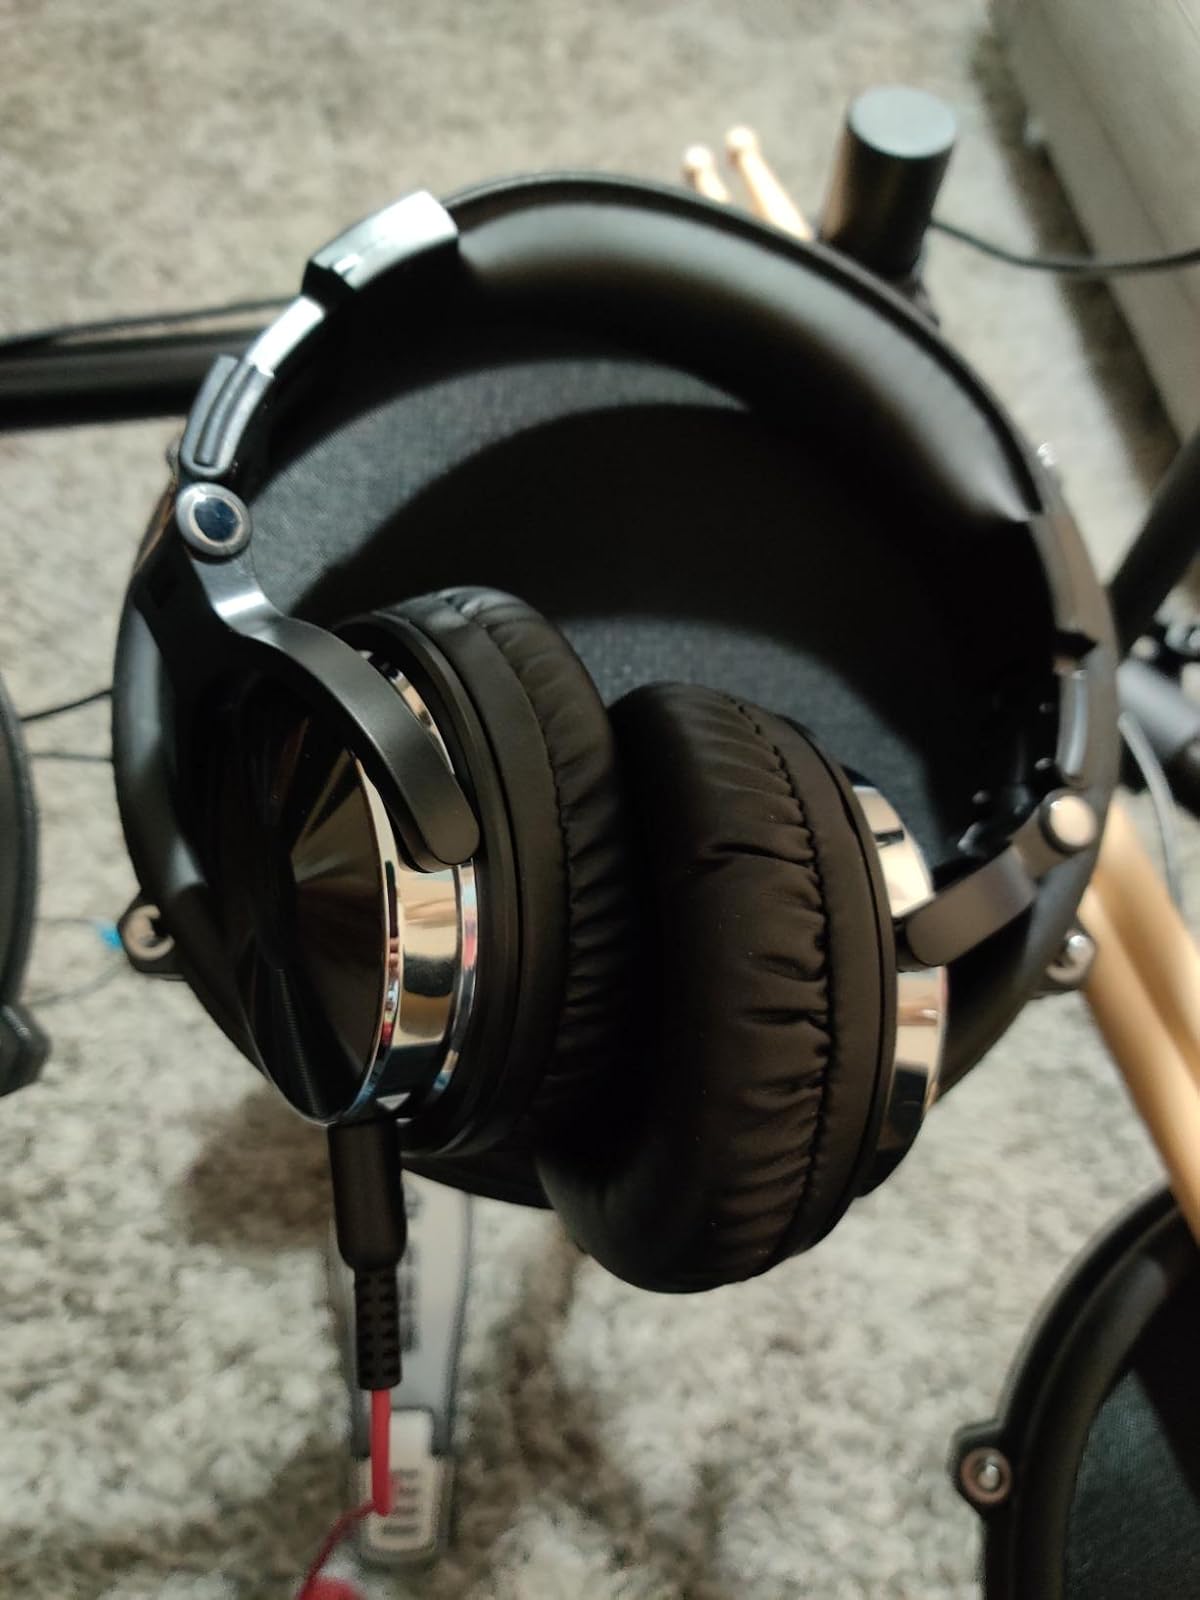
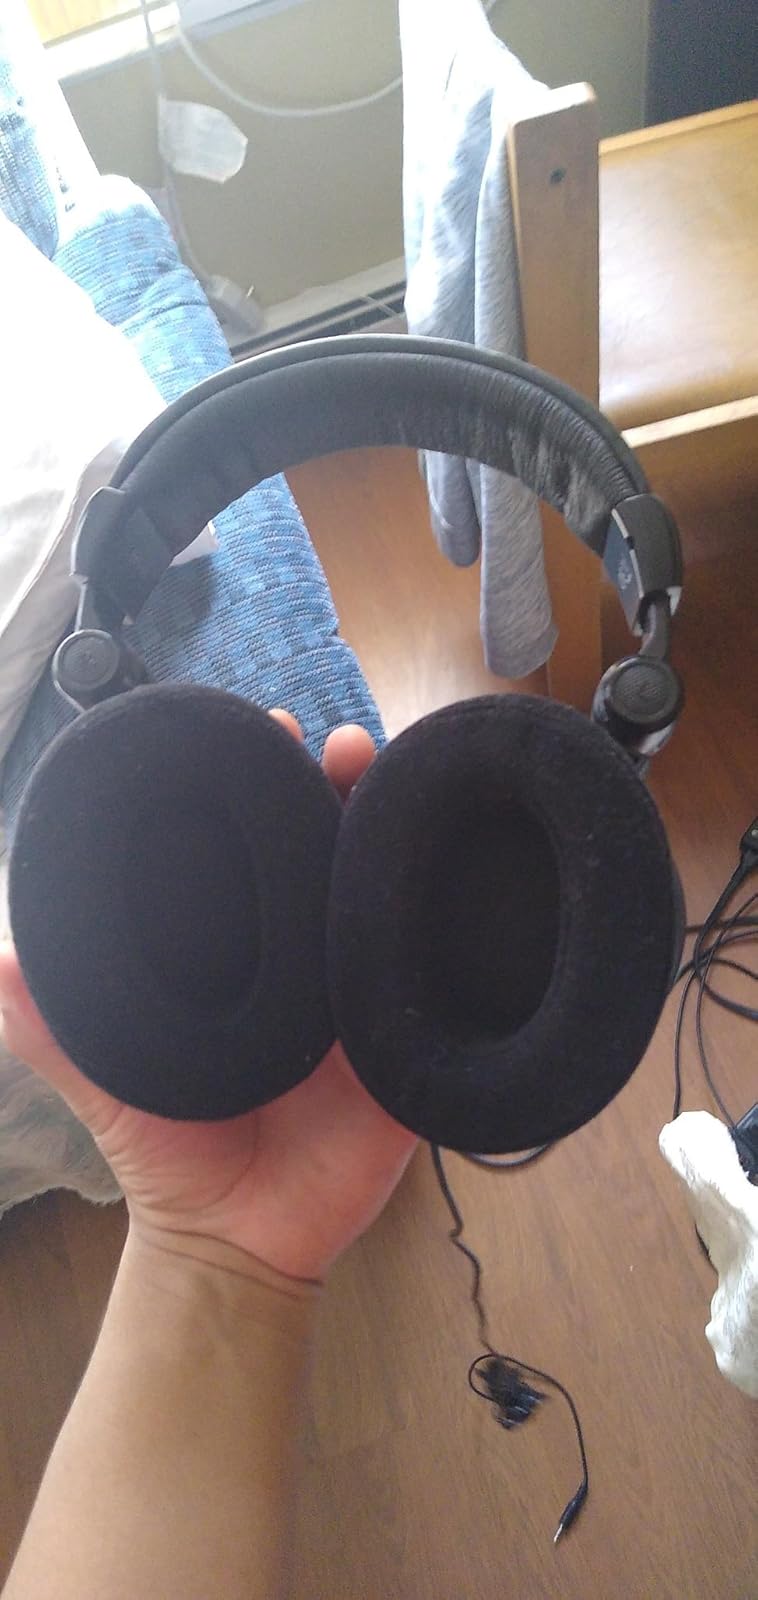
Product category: headphones
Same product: no